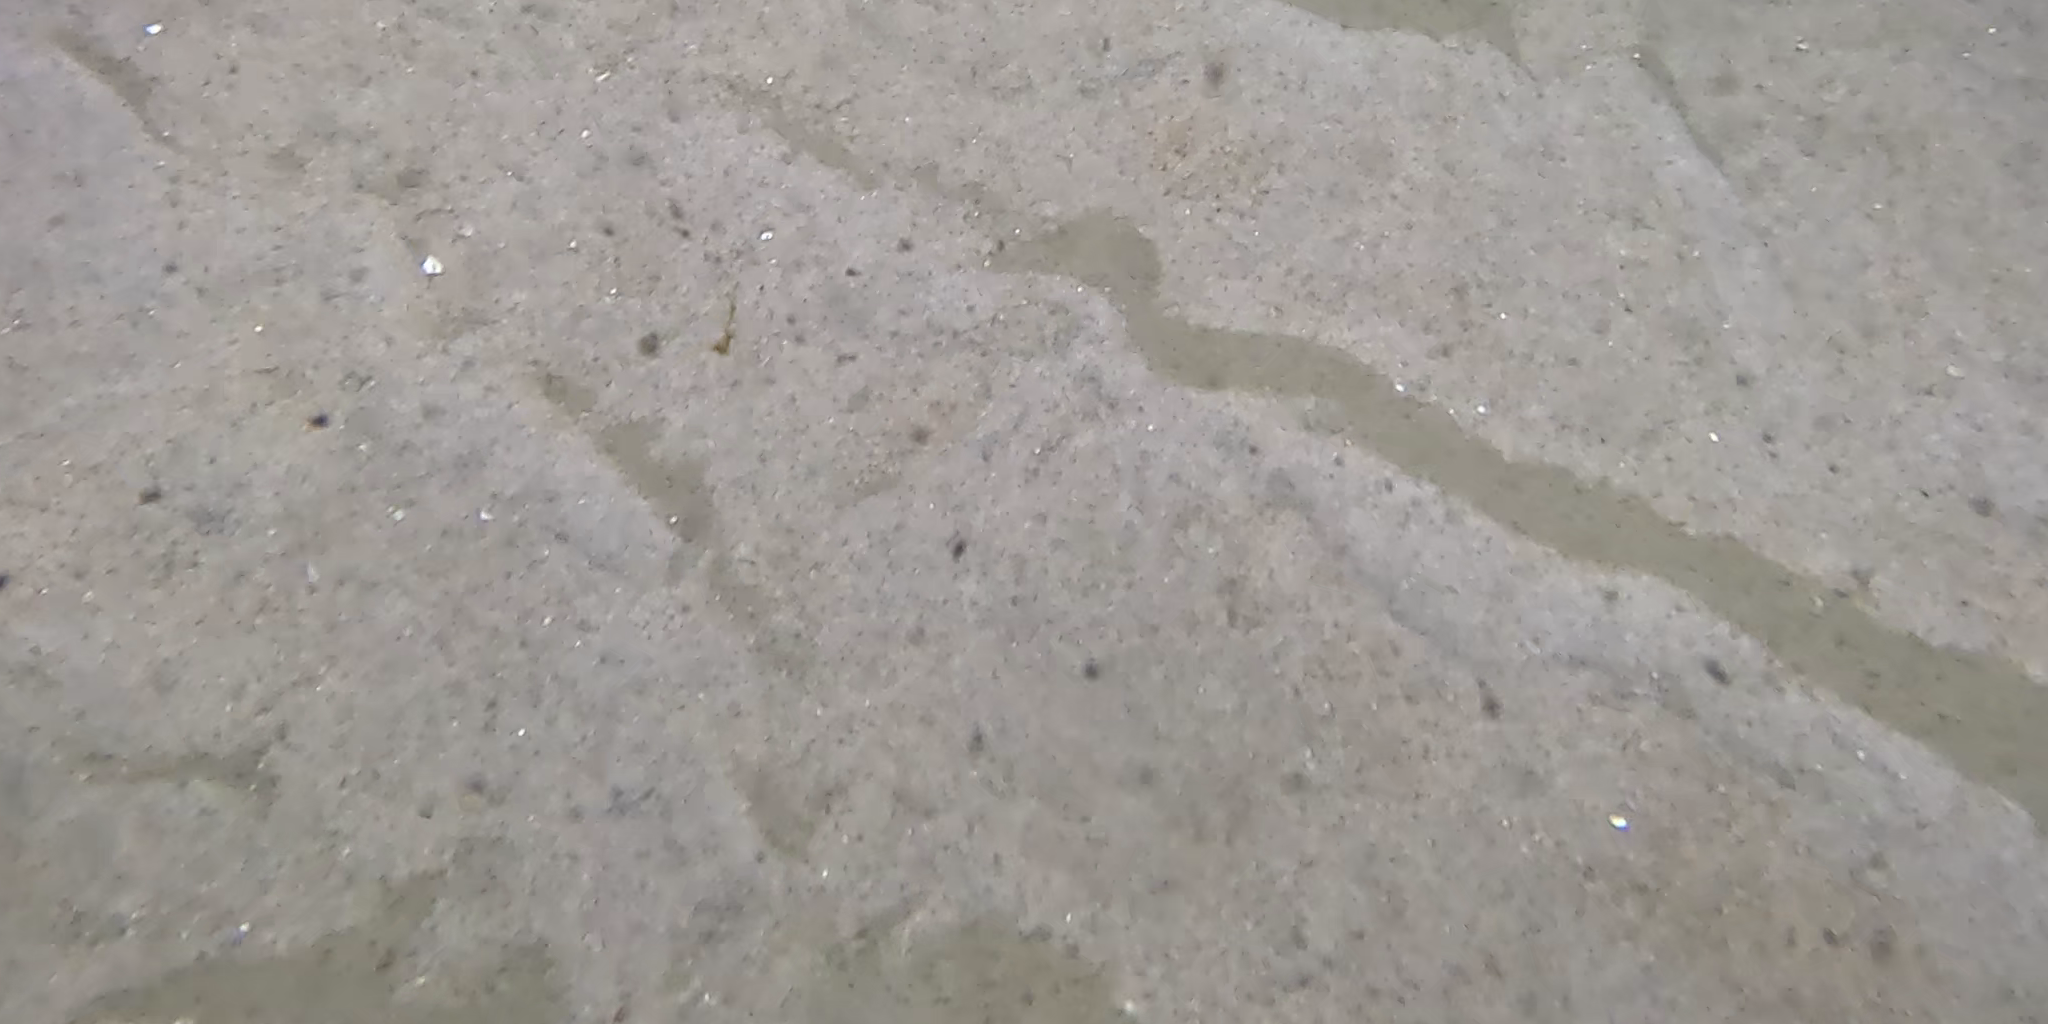
Seabed habitat: sand